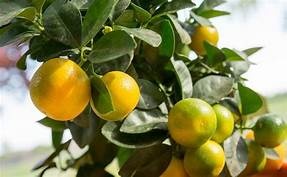
Label: mandarine